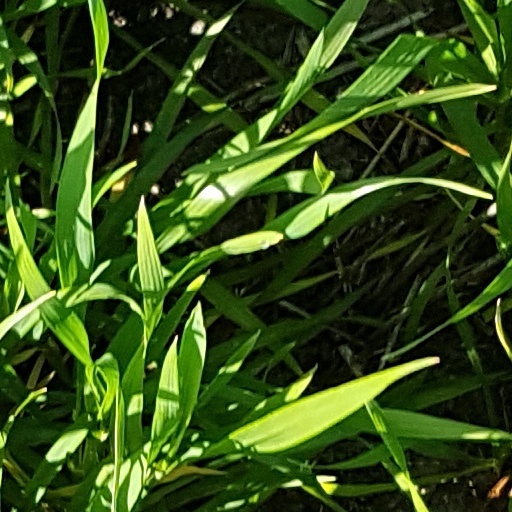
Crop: wheat